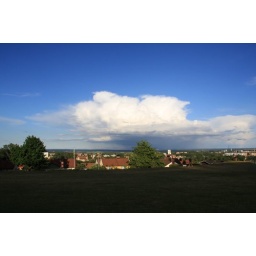
Lovely view! I love the big blue skies in Skovde. :) But check out that huge white cloud, man.